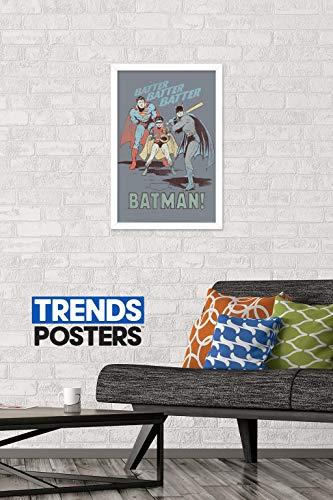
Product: Trends International DC Comics - Batman - Robin - Superman - Batter Wall Poster, 14.725" x 22.375", White Framed Version
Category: Toys & Games | Toy Figures & Playsets | Action Figures
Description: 14.725” x 22.375” mounted poster inside a quality frame.
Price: $39.92
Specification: ProductDimensions:16.5x24.2x0.8inches|ItemWeight:2.3pounds|ShippingWeight:2.3pounds(Viewshippingratesandpolicies)|Manufacturer:TrendsInternational|ASIN:B07ZGG6FTW|Itemmodelnumber:FR16818WHT14X22